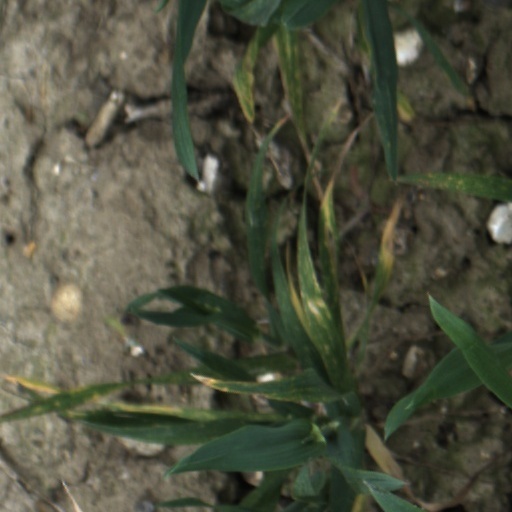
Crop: wheat